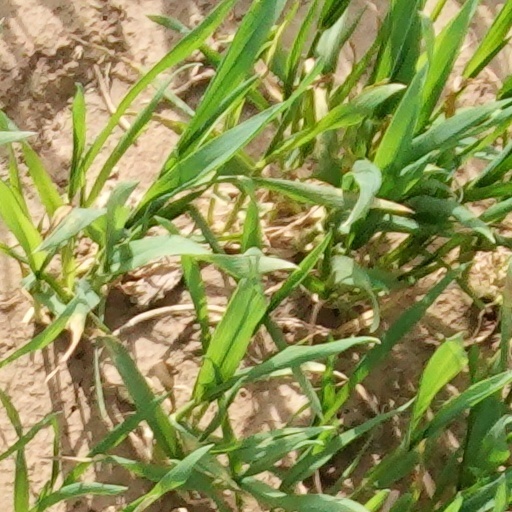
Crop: wheat